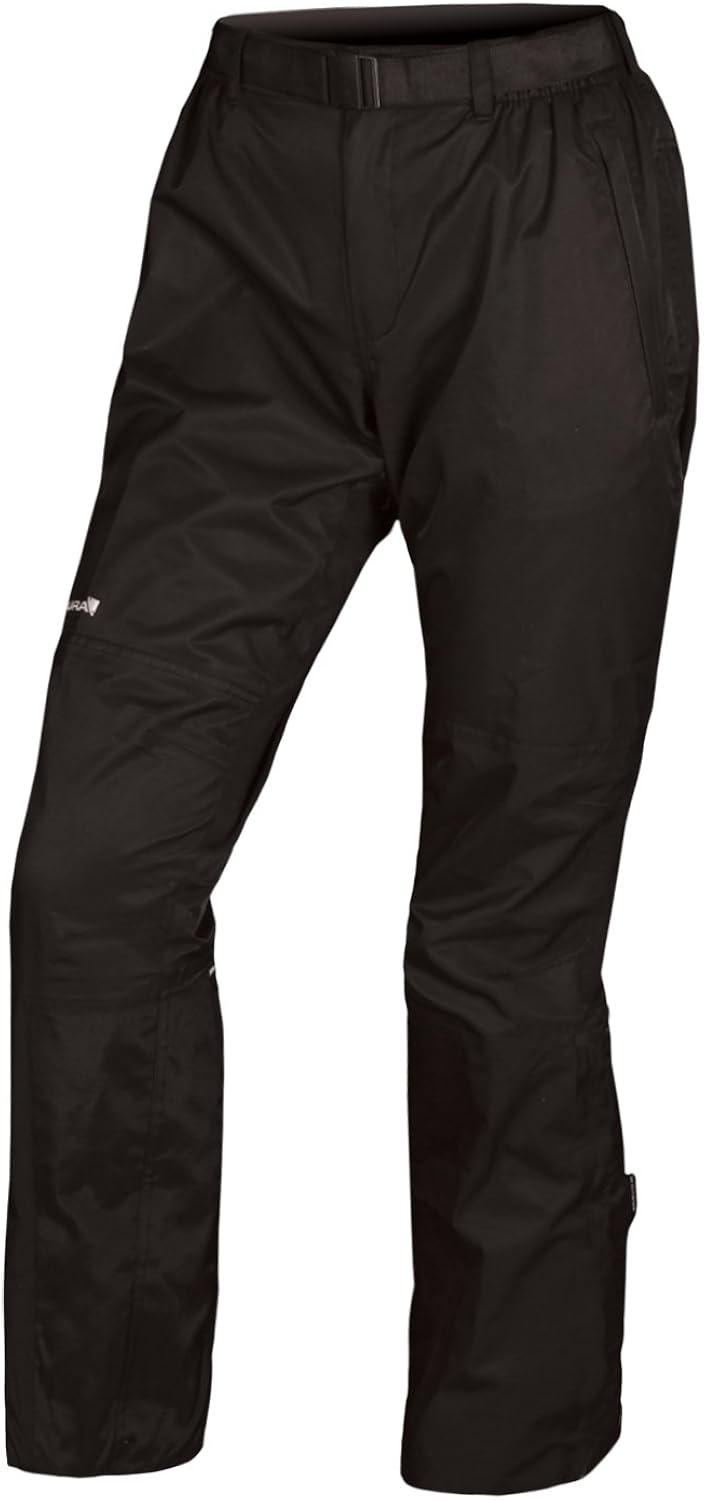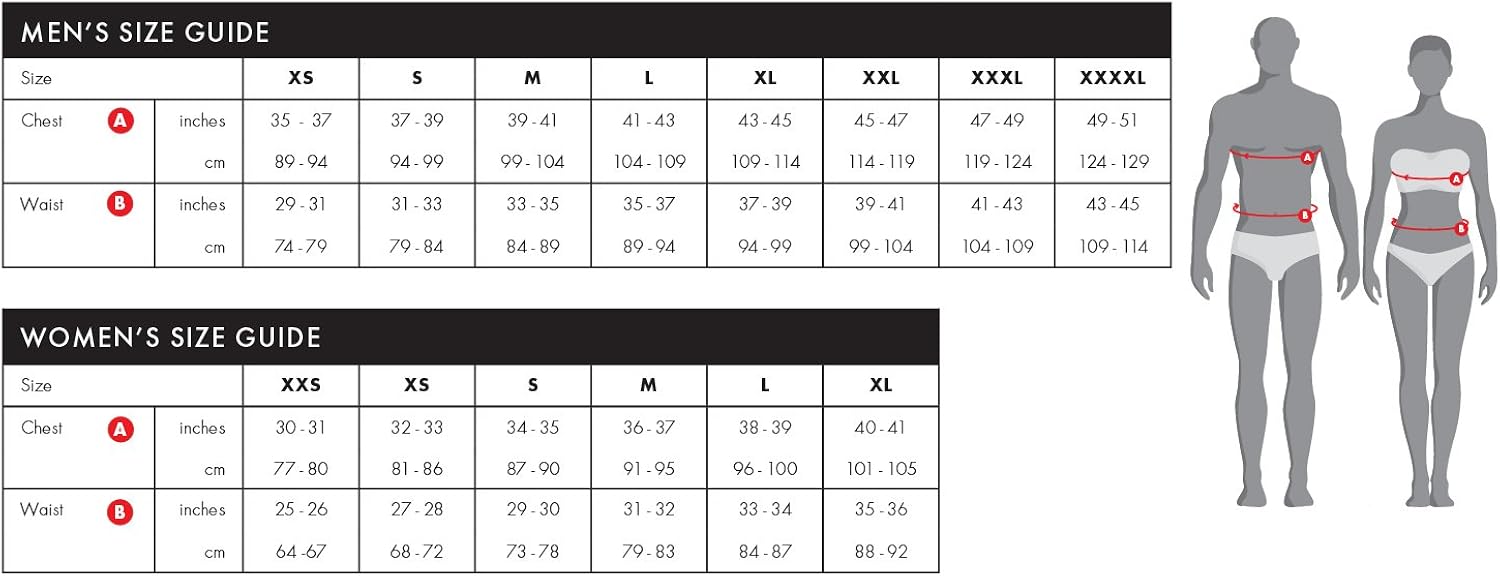
Endura Womens Gridlock II Trouser Black, Medium
Category: AMAZON FASHION
Everyday Use. Waterproof/breathable fully seam-sealed farbic. Twin zip pockets, stud and zip fly. Extended length ankle zips. Popper leg length adjustment. Durable inner ankle panels, ankle gusset. Reflective elements visible through 360.
Features: Zipper closure | Extended length ankle zips | Popper leg length adjustment | Durable inner ankle panels, ankle gusset | Reflective elements visible through 360 degrees | Construction Polyester 100% Technical aspects Waterproofness: 10000 Breathability: 10000